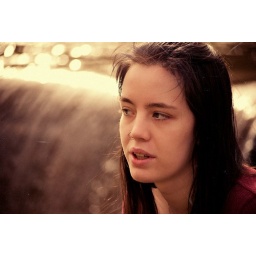
water under the bridge